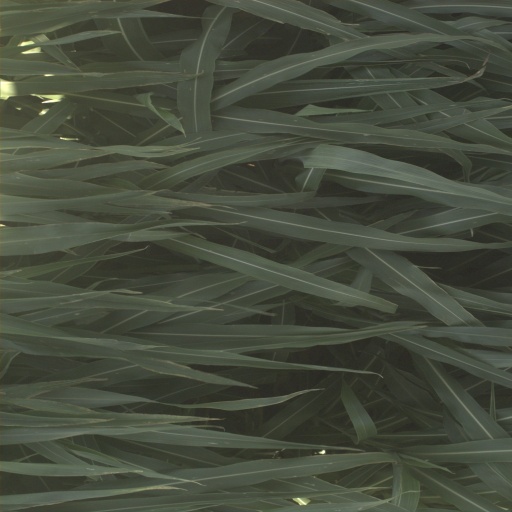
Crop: sorghum